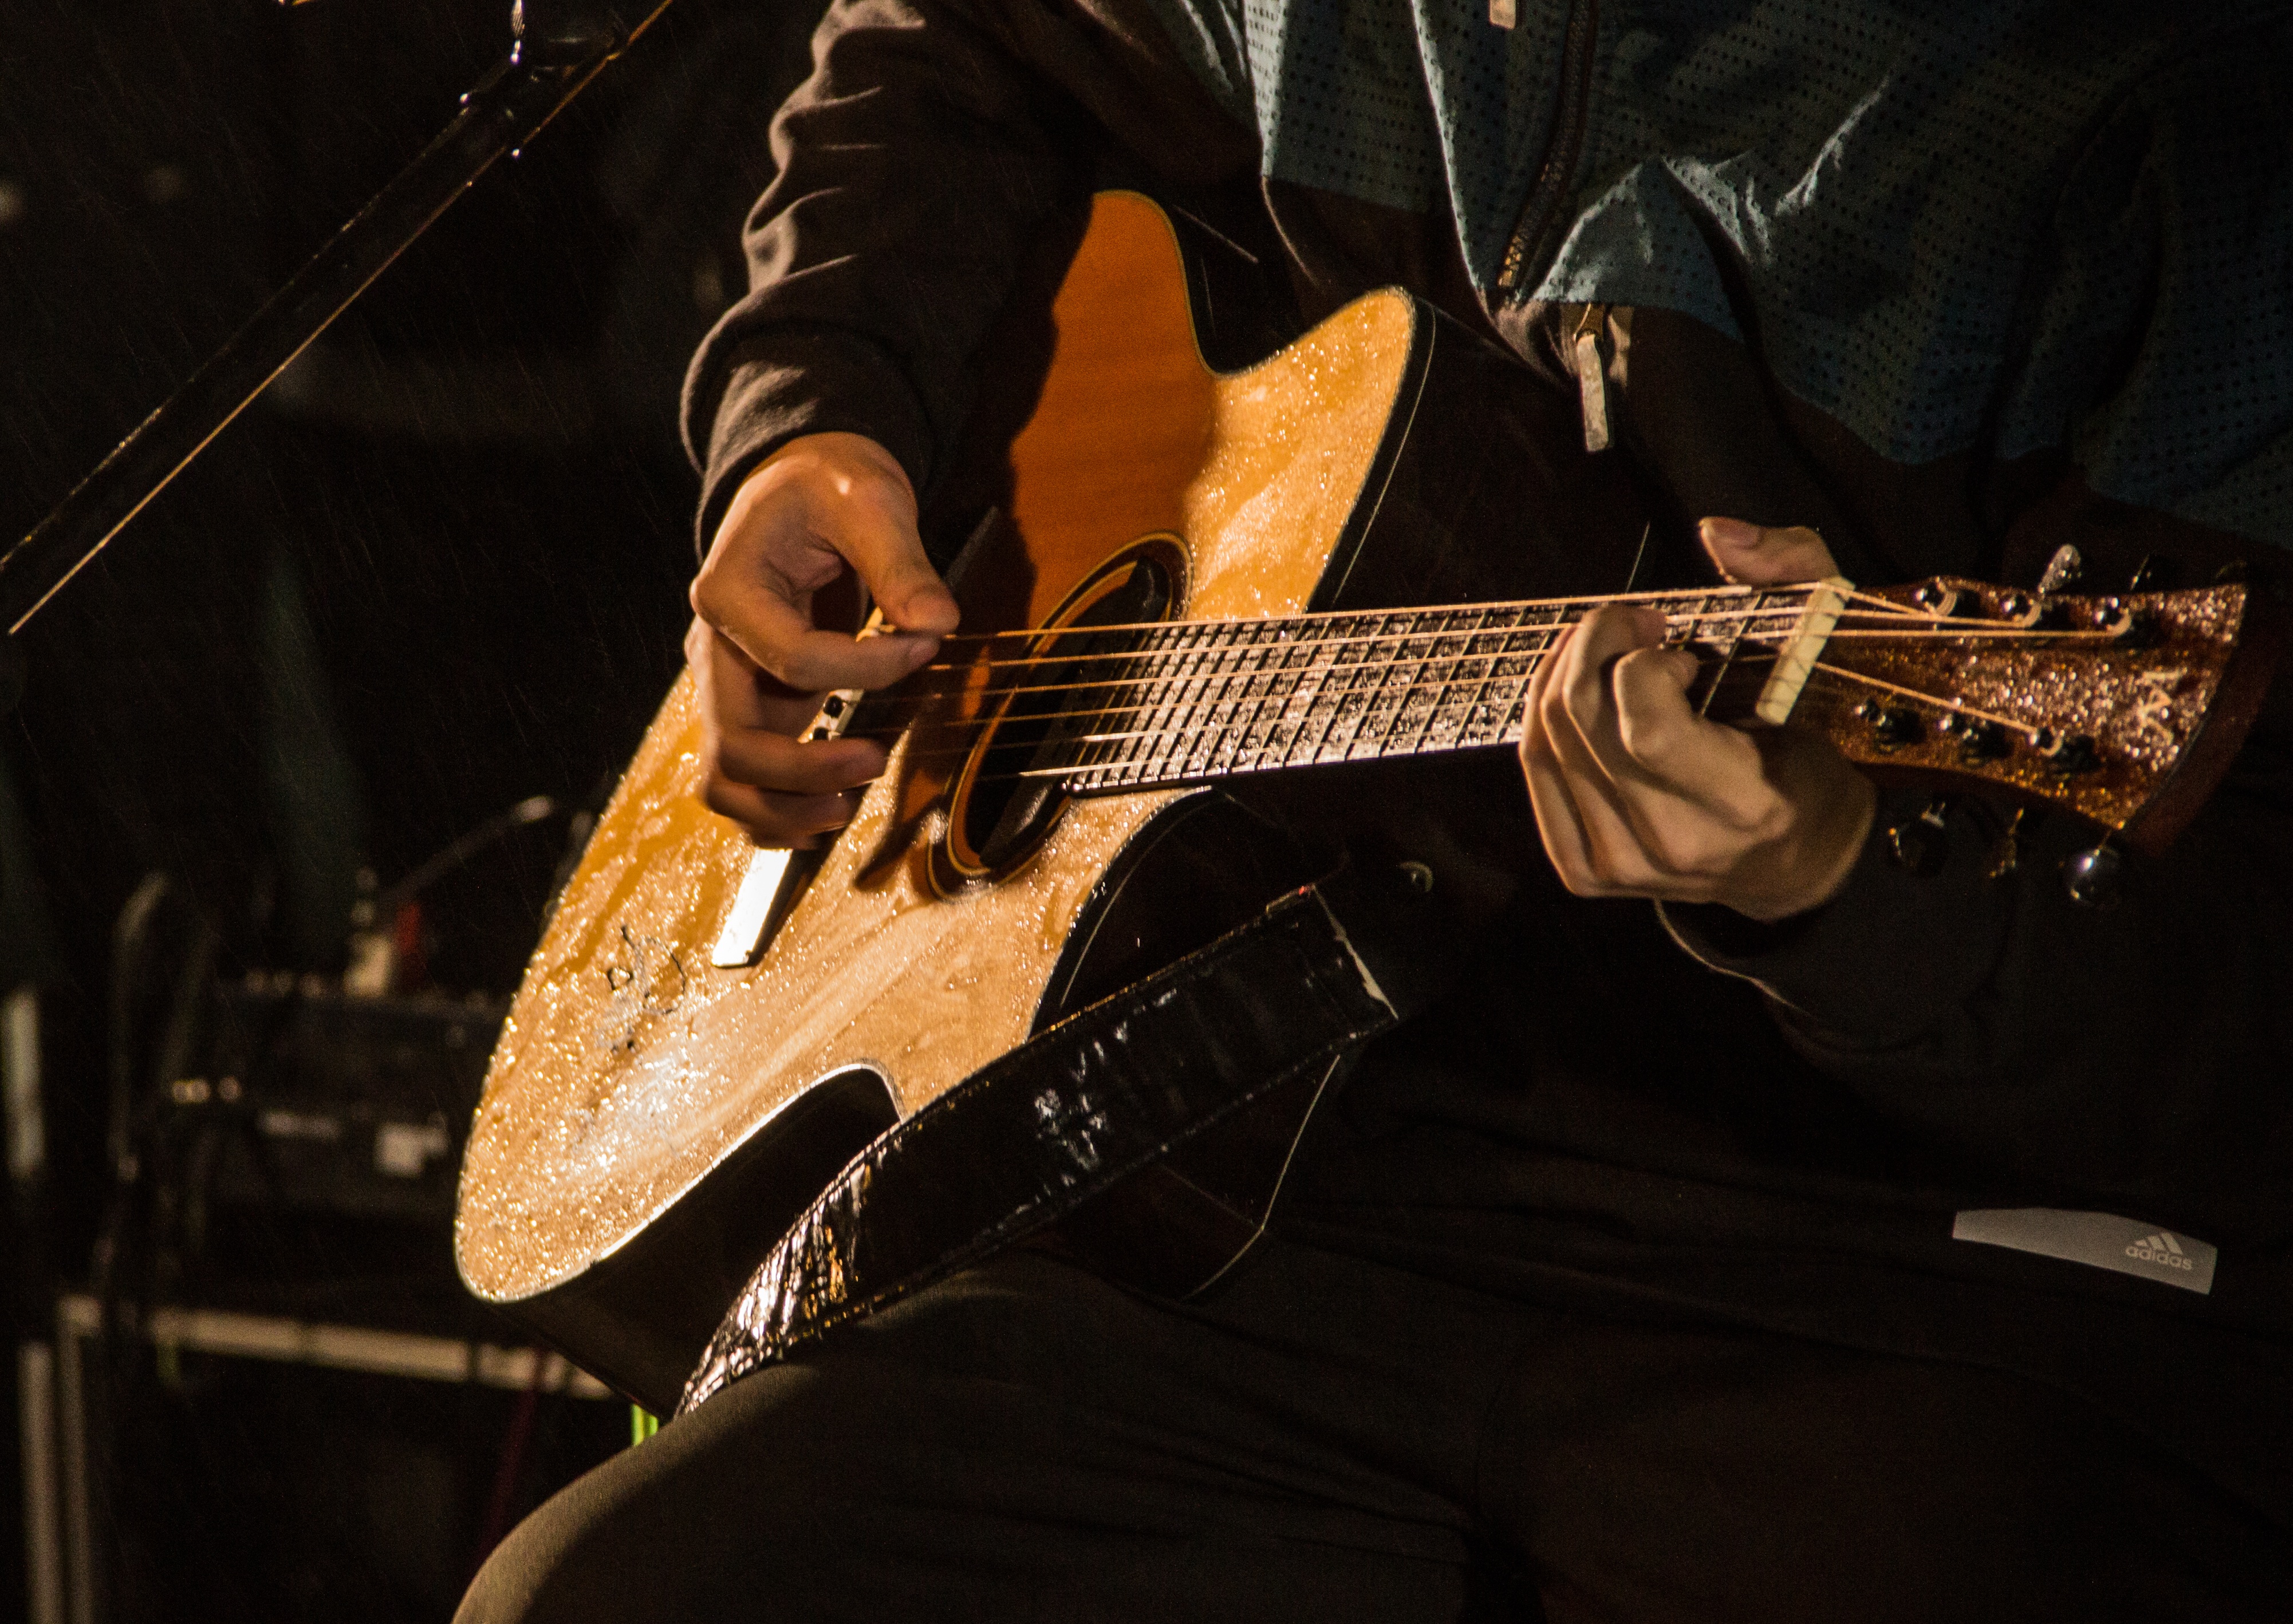
guitarist, performance, guitar, musician, music, bass guitar, bassist, concert, entertainment, string instrument, performing arts, plucked string instruments, stage, singer songwriter, musical instrument, singing